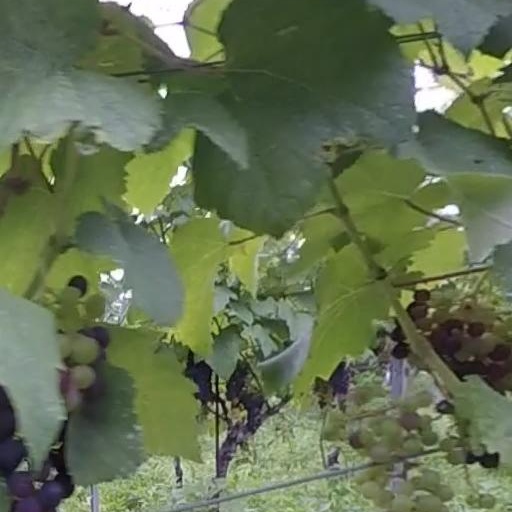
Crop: grape